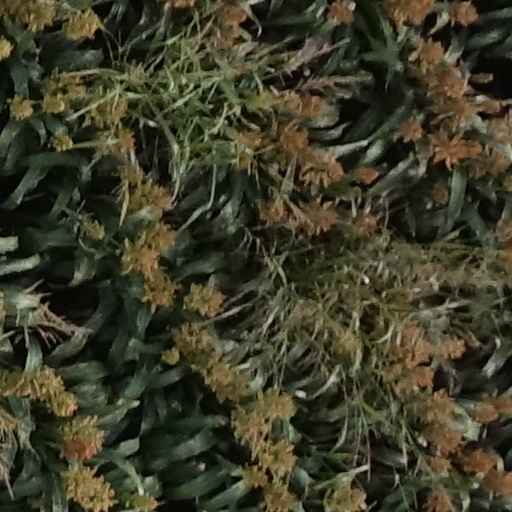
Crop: sorghum